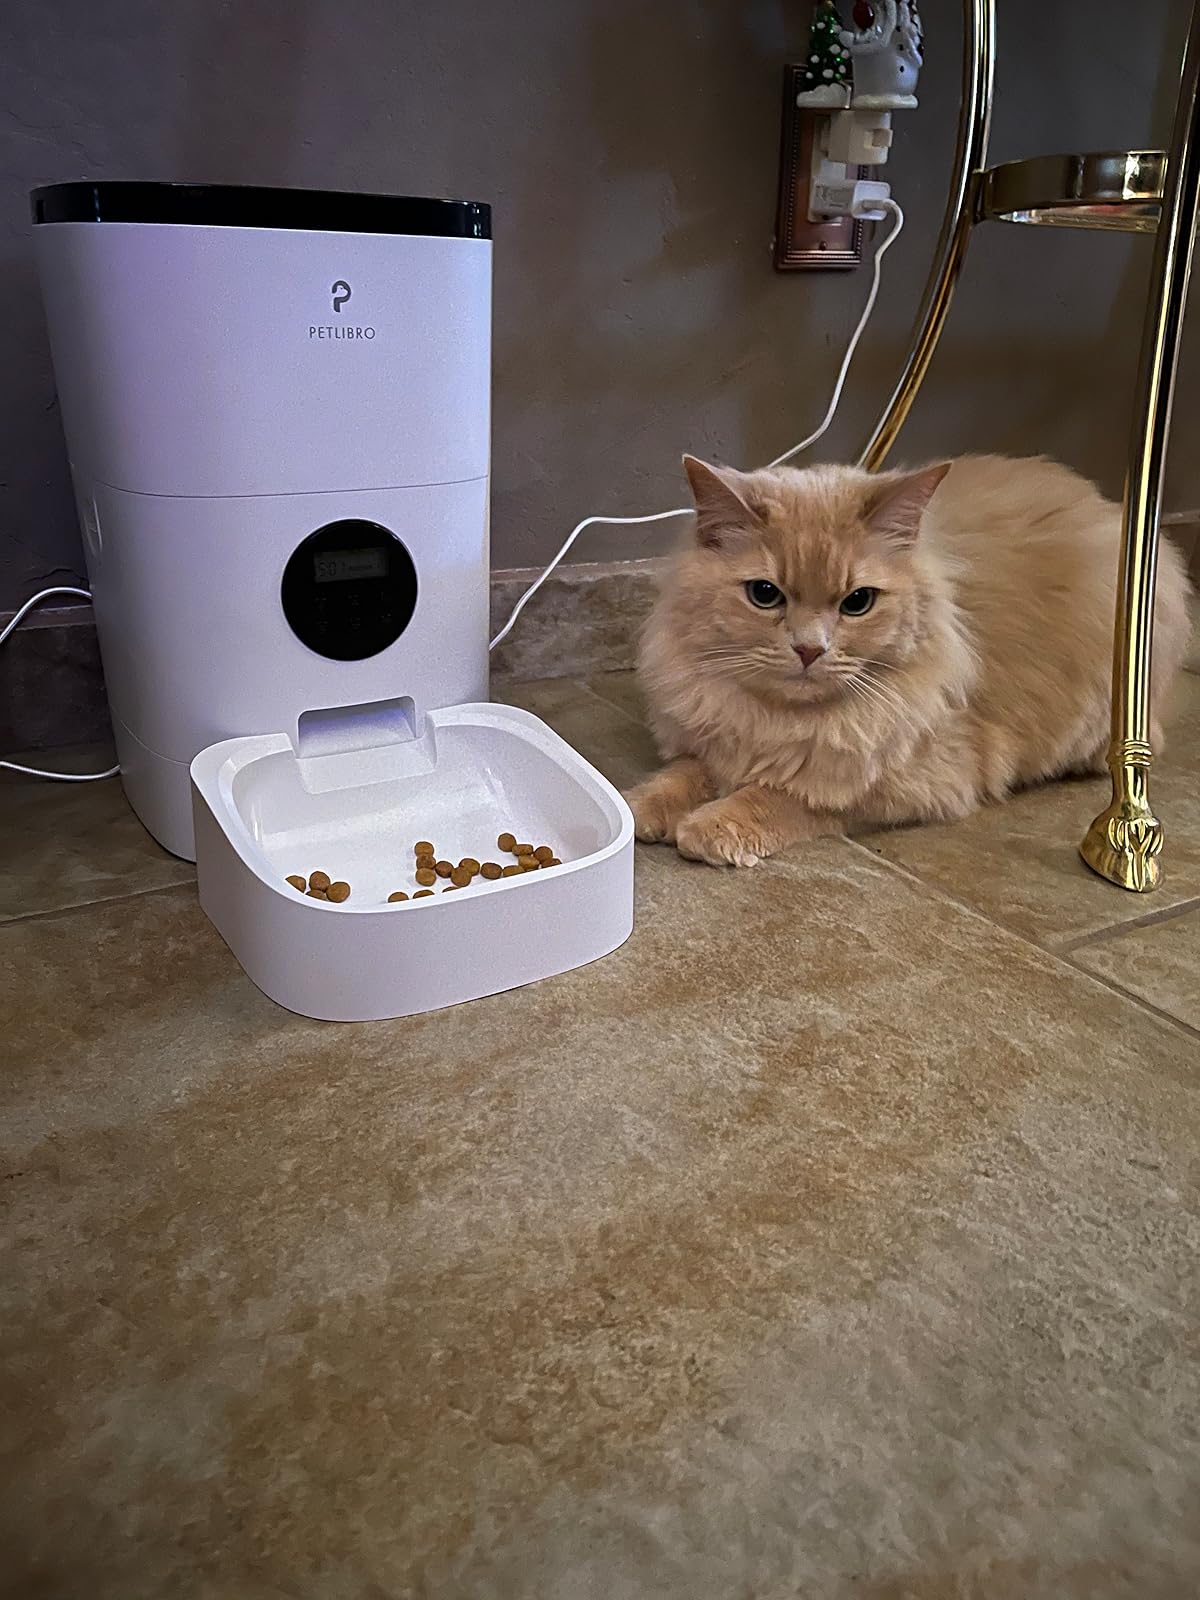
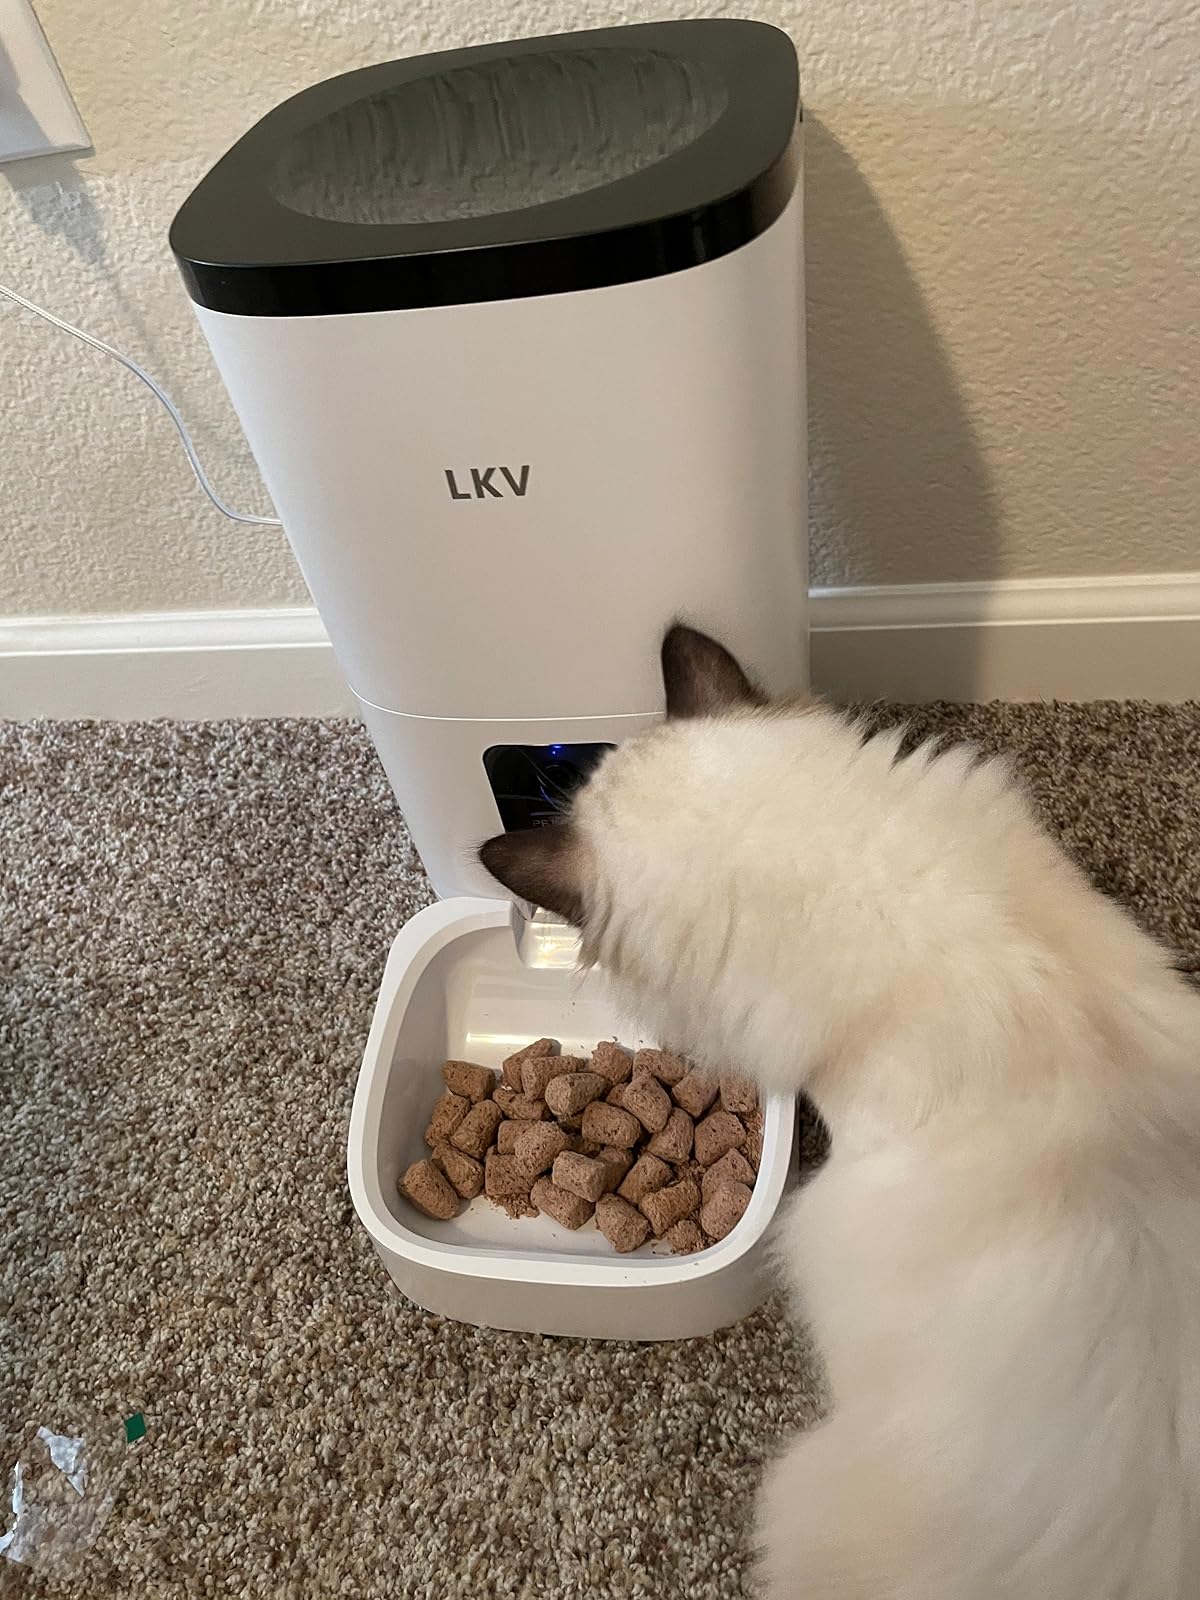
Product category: items_feeder
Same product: no